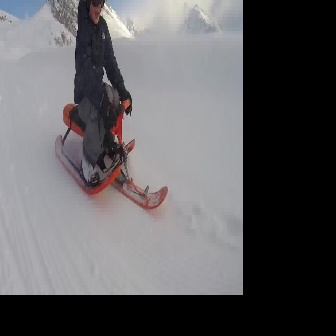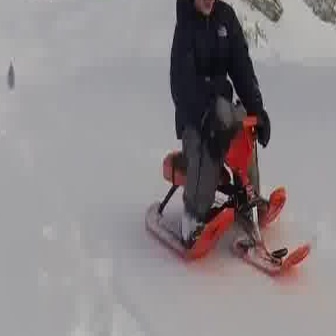
  Please identify the target specified by the bounding box [54,95,167,208] in the first image and locate it in the second image. Return the coordinates in [x_min,y_min,x_max,y_max] format.
Answer: [144,106,311,274]